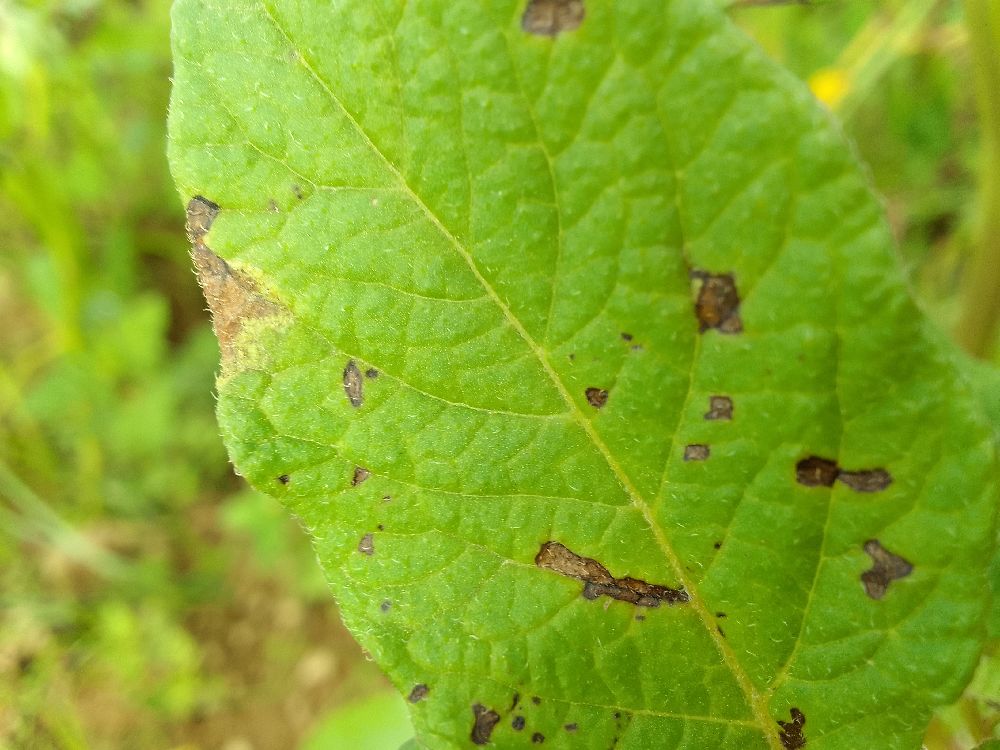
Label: Early blight